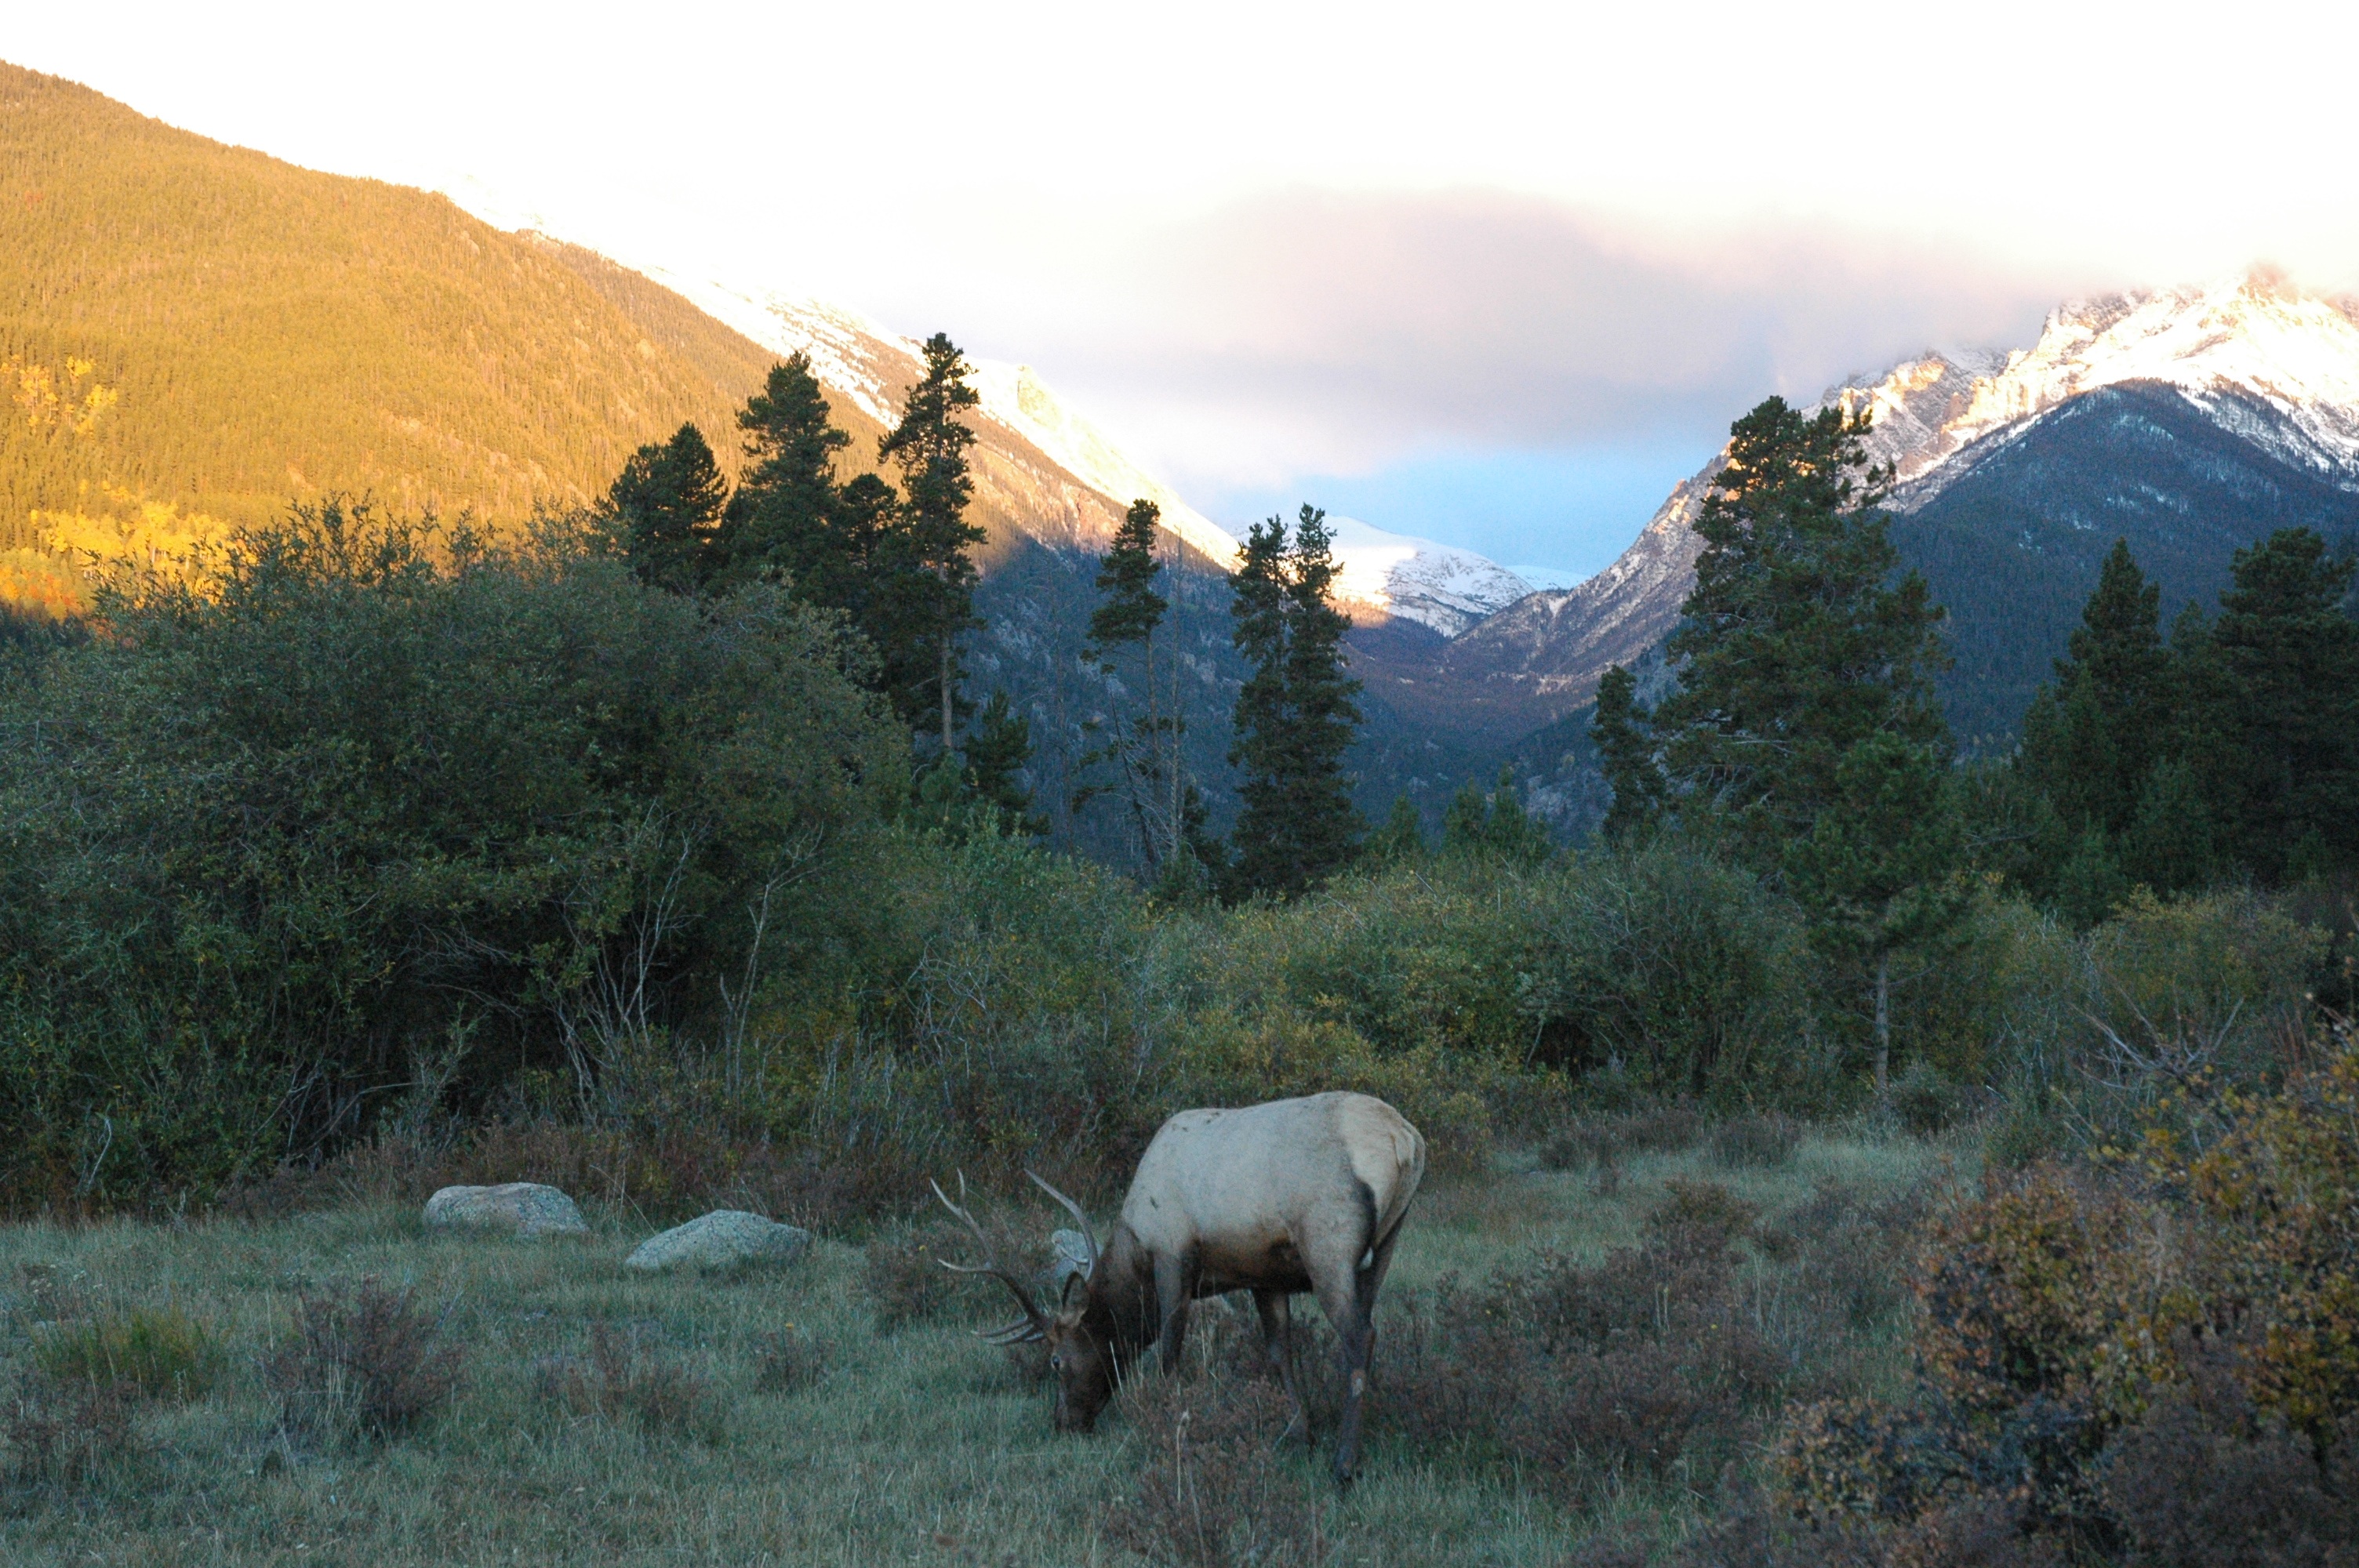
wilderness, mountain, meadow, prairie, mountain range, wildlife, herd, pasture, grazing, outdoors, national, mountains, grassland, plateau, ecosystem, elk, colorado mountains, rocky mountains, estes park, mountainous landforms